Peloneustes

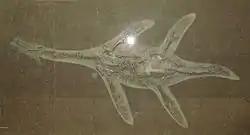
Skeleton of "Hauffiosaurus", first thought to be "Peloneustes", Urwelt-Museum Hauff

In 1972, paleontologist Teresa Maryańska attributed cranial fragments to "Peloneustes" sp. which were discovered in an Oxfordian quarry in Załęcze Wielkie, Poland. In 2011, Ketchum and Benson reidentified this specimen as actually coming from an undetermined marine teleosaurid crocodylomorph. In 1998, palaeontologist Frank Robin O'Keefe proposed that a pliosaurid specimen from the Lower Jurassic Posidonia Shale of Germany might represent a new species of "Peloneustes". However, in 2001, he considered it to belong to a separate genus and species, naming it "Hauffiosaurus zanoni". Palaeontologists Zulma Gasparini and Manuel A. Iturralde-Vinent assigned a pliosaurid from the Upper Jurassic Jagua Formation of Cuba to "Peloneustes" sp. in 2006. In 2009, Gasparini redescribed it as "Gallardosaurus iturraldei". In 2011, Ketchum and Benson considered "Peloneustes" to contain only one species, "P. philarchus". They recognised twenty one definite specimens of "Peloneustes philarchus", all from the Peterborough Member of the Oxford Clay Formation. They considered some specimens from the Peterborough Member and Marquise, France previously assigned to "Peloneustes" to belong to different, currently unnamed pliosaurids.